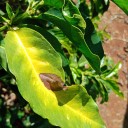
Label: Phoma